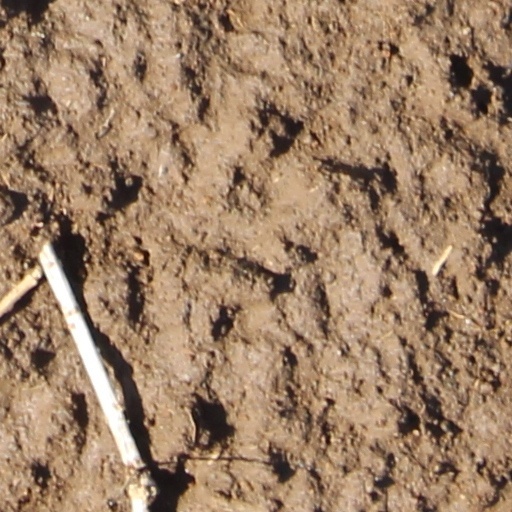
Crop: wheat